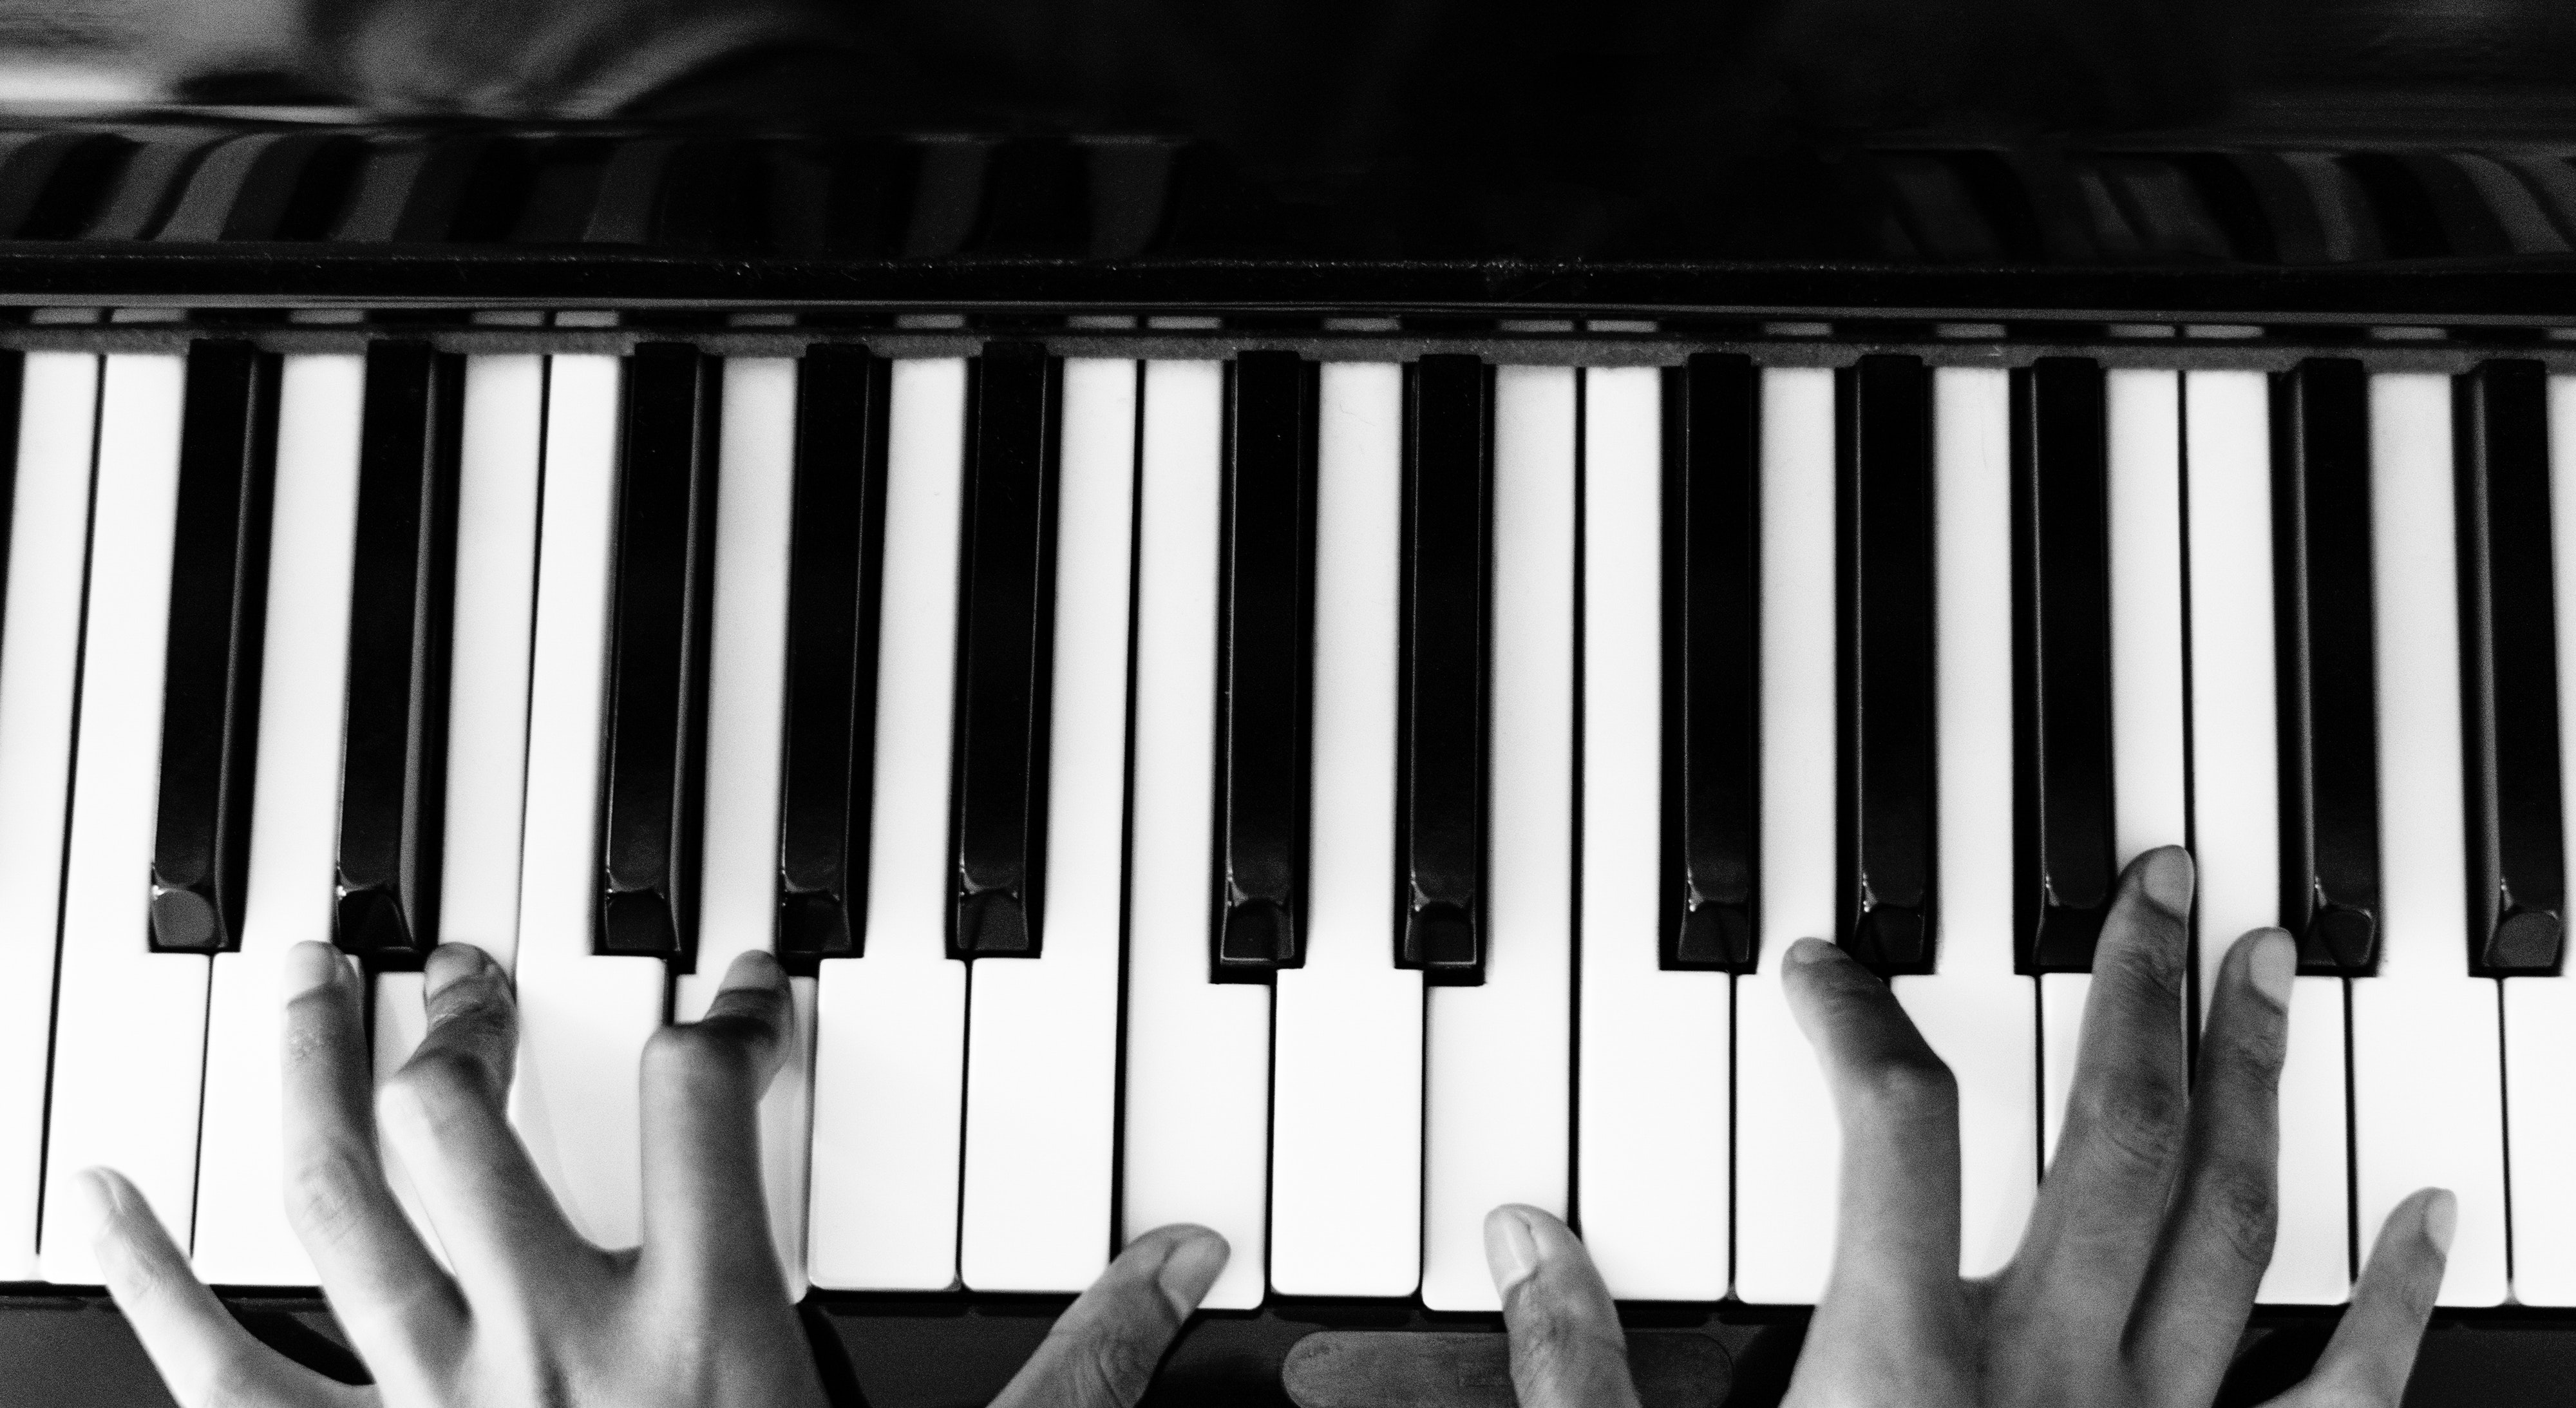
piano, musical instrument, black and white, keyboard, monochrome photography, musical keyboard, photography, player piano, technology, electric piano, digital piano, jazz pianist, monochrome, electronic keyboard, pianist, pianet, electronic instrument, musical instrument accessory, electronic device